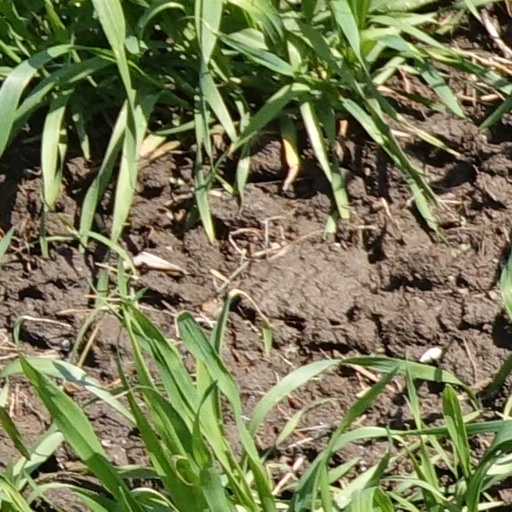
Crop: wheat